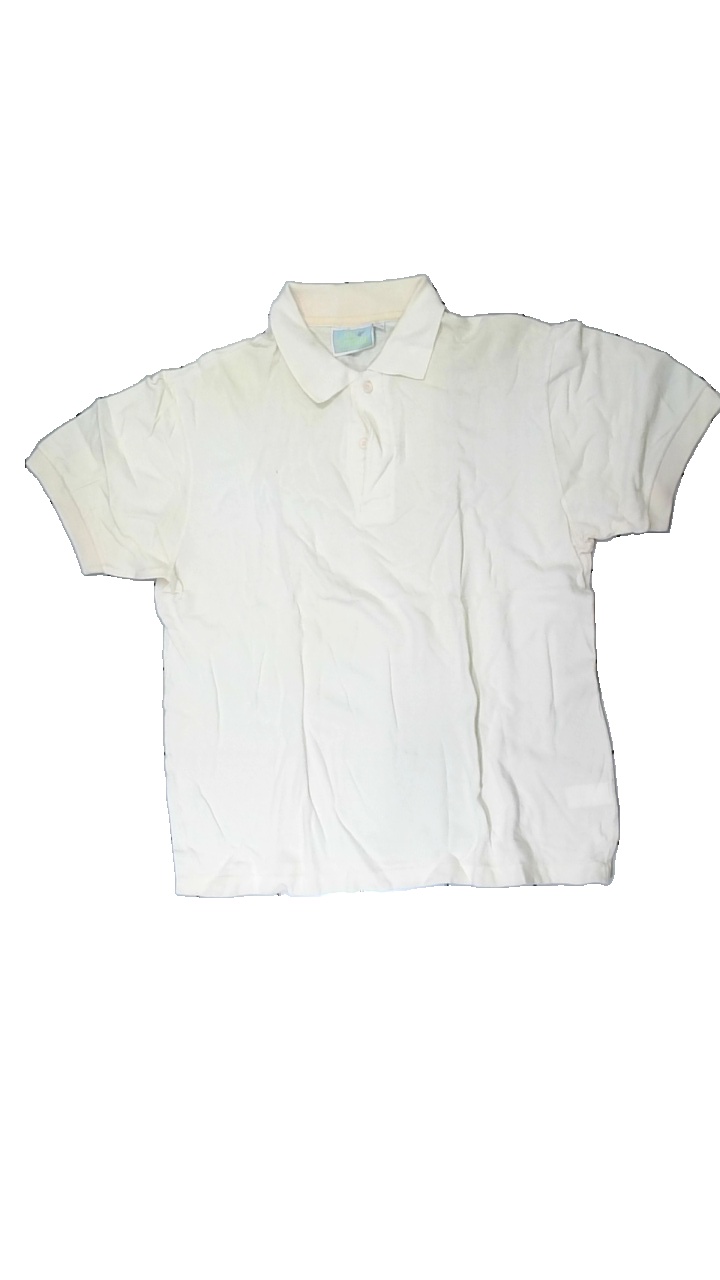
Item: T-shirt (Men)
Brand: Mel Richman
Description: ljusgul pike som är ännu mer gulnad upptill
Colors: Yellow
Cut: Regular
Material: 100% cotton
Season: All
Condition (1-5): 2
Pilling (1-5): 4
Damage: gul
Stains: Major
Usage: Export
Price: <50